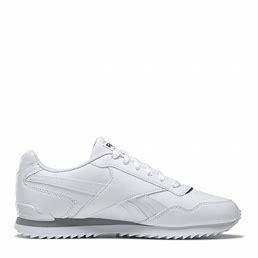
Brand: Reebok
Model: Royal Glide